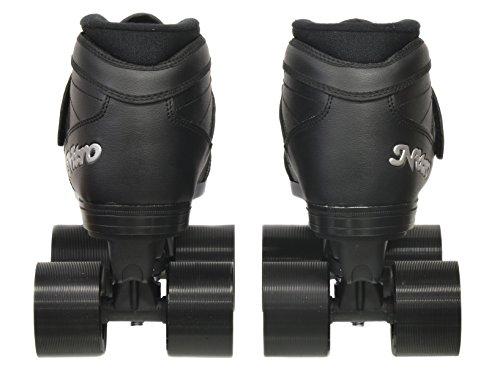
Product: Epic Skates Super Nitro Indoor/Outdoor Quad Speed Roller Skates
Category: Sports & Outdoors | Outdoor Recreation | Skates, Skateboards & Scooters | Inline & Roller Skating | Roller Skates | Speed Skates
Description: Epic Nitro Indoor Outdoor Speed Skate Wheels - Black with Black Hubs.
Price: $55.41 - $91.49
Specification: Shipping Weight: 7 pounds (View shipping rates and policies)|ASIN: B07B4S7FQW|Item model number: Super Nitro-Blk|    #96    in Roller Skates